Vitis aestivalis

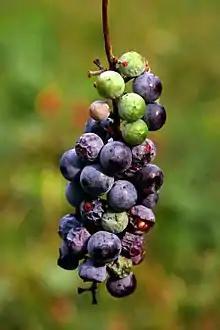
Fruits of "Vitis aestivalis"

Several cultivars have been selected, including 'Norton', a cultivar with a substantial "V. aestivalis" background, is believed to be the oldest American grape cultivar in commercial production.